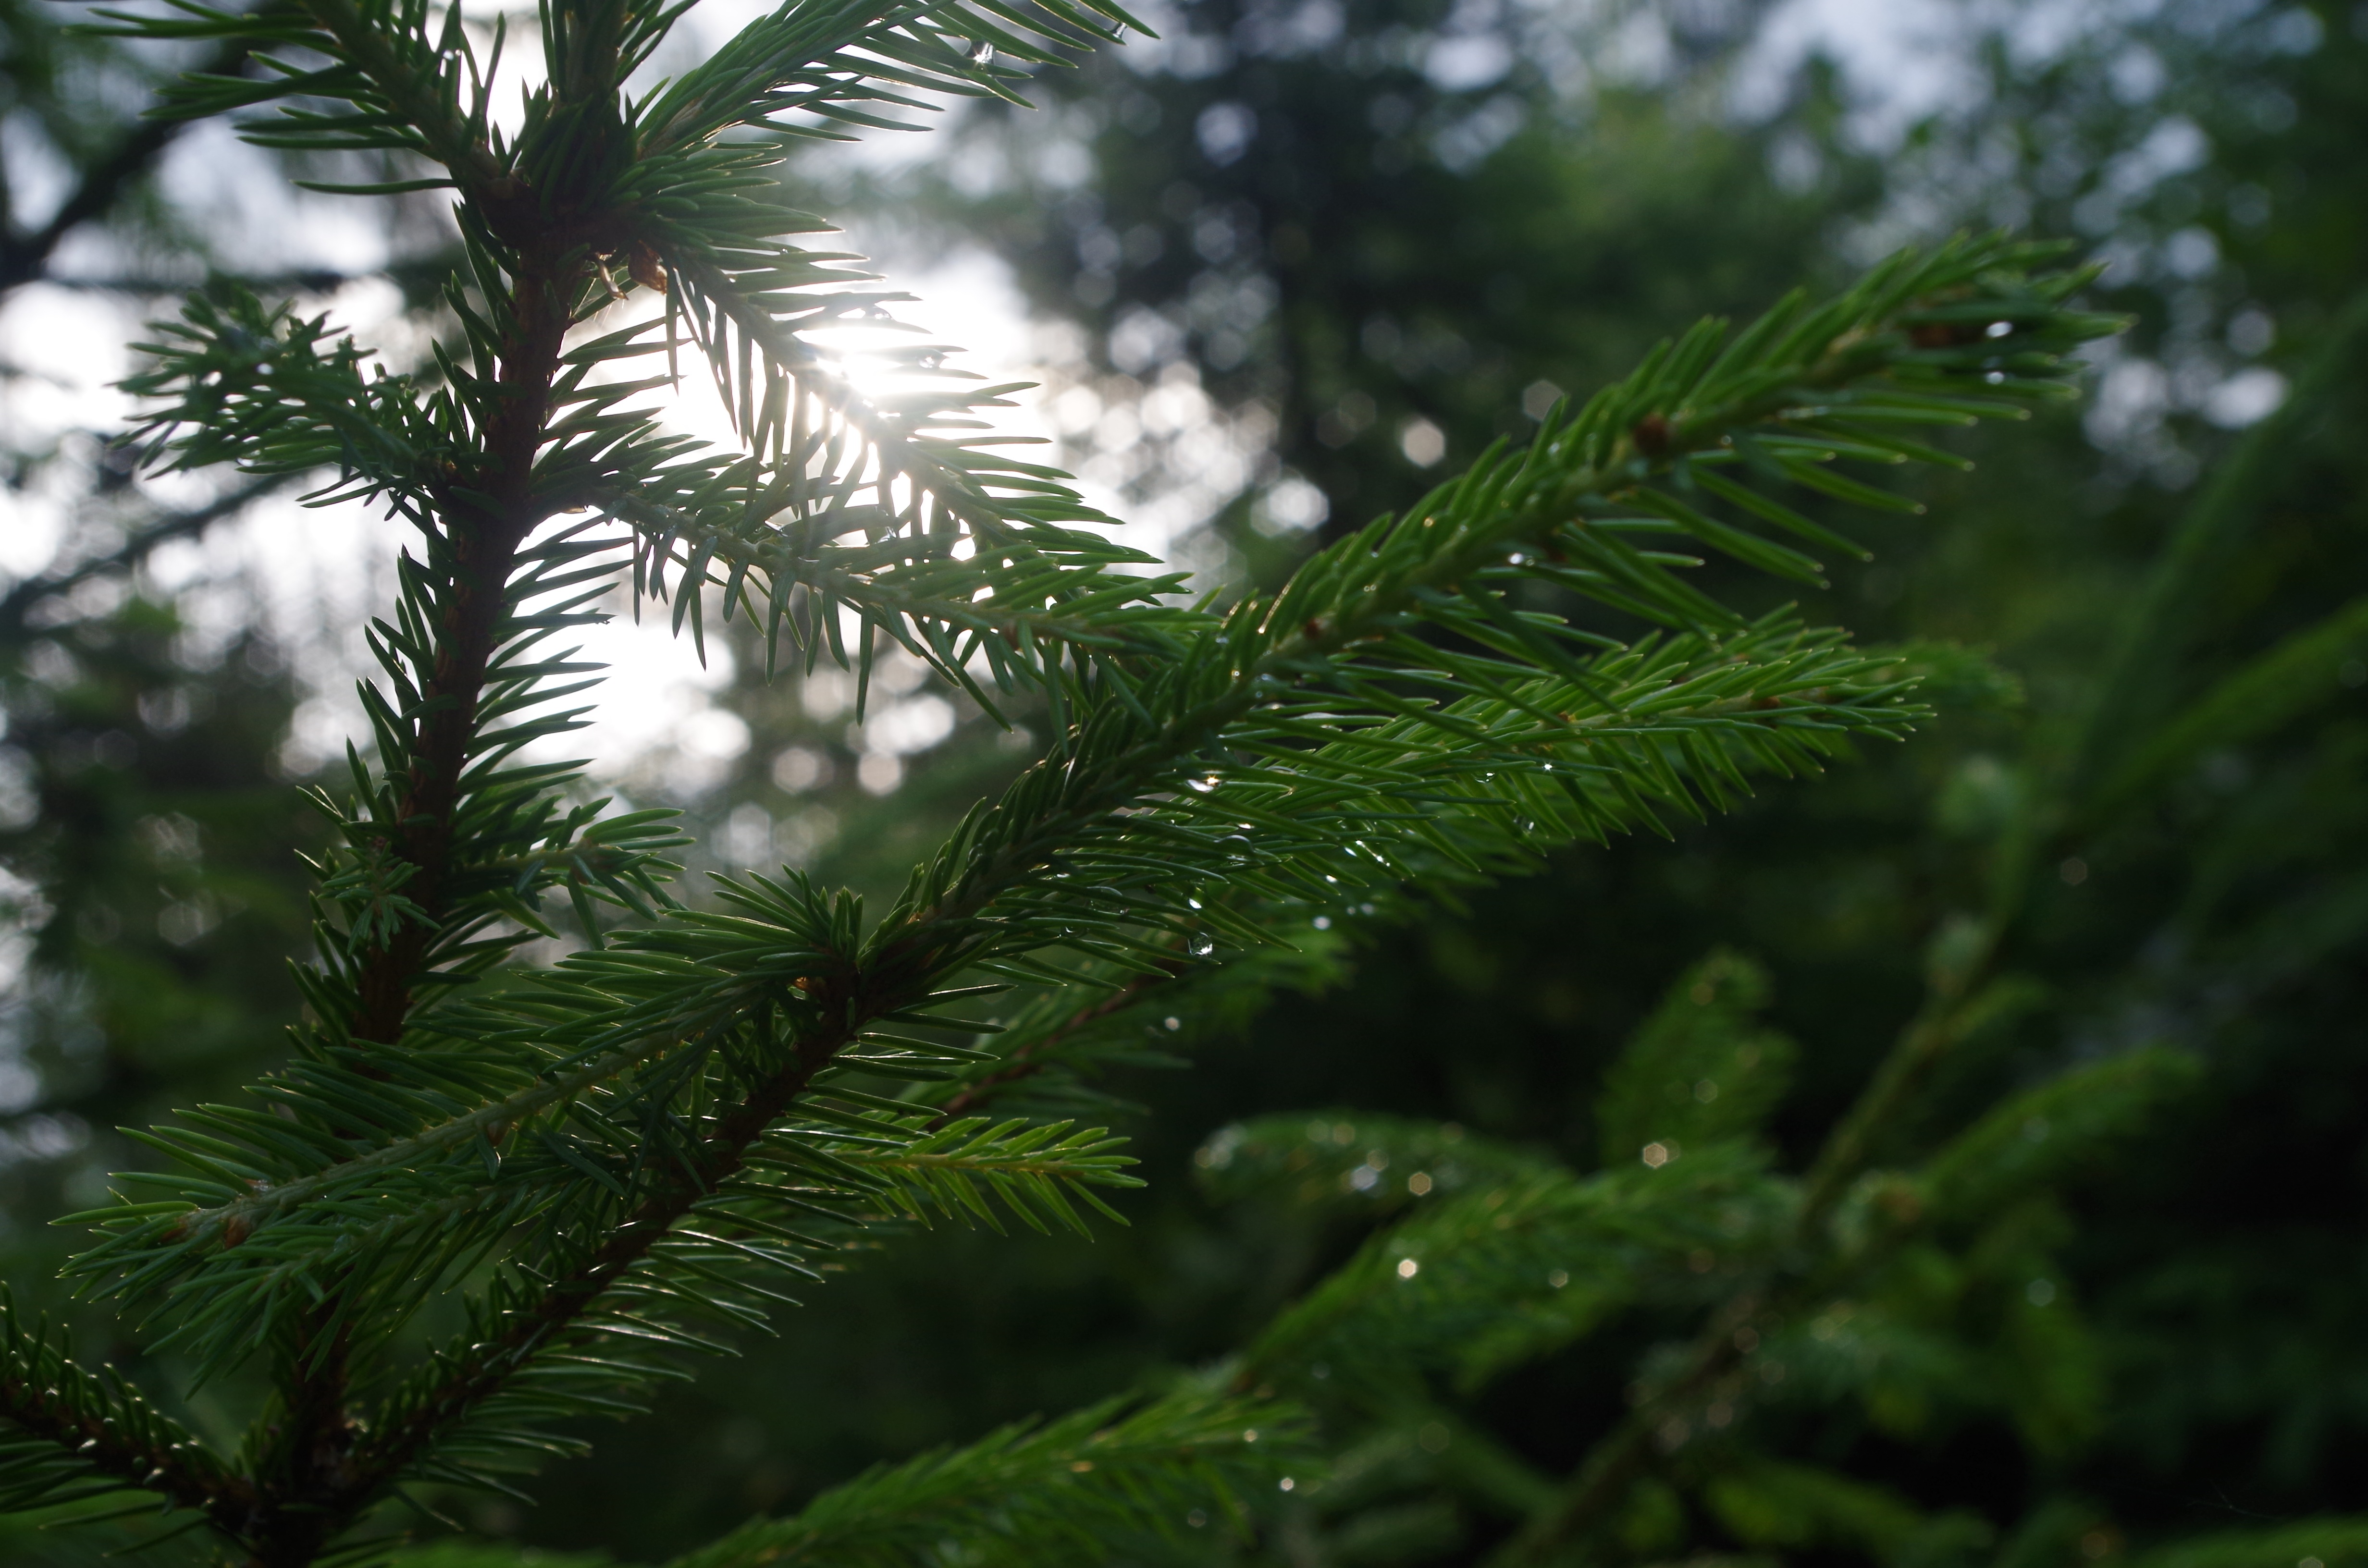
tree, forest, branch, plant, leaf, flower, green, evergreen, botany, fir, twig, conifer, spruce, vegetation, ecosystem, pine family, plant stem, woody plant, temperate coniferous forest, land plant, arecales, bright green branches of spruce